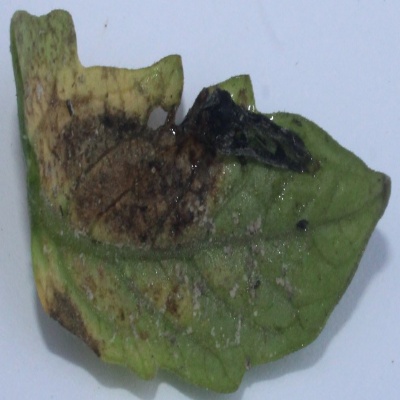
Crop: Tomato
Condition: verticulium wilt